Horodyshche

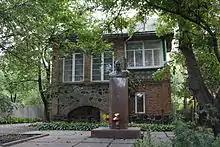
House of

Horodyshche is a city in Cherkasy Raion of Cherkasy Oblast (province) in central Ukraine on the Vilshanka River, where the administration of Horodyshche urban hromada (municipality). The population is